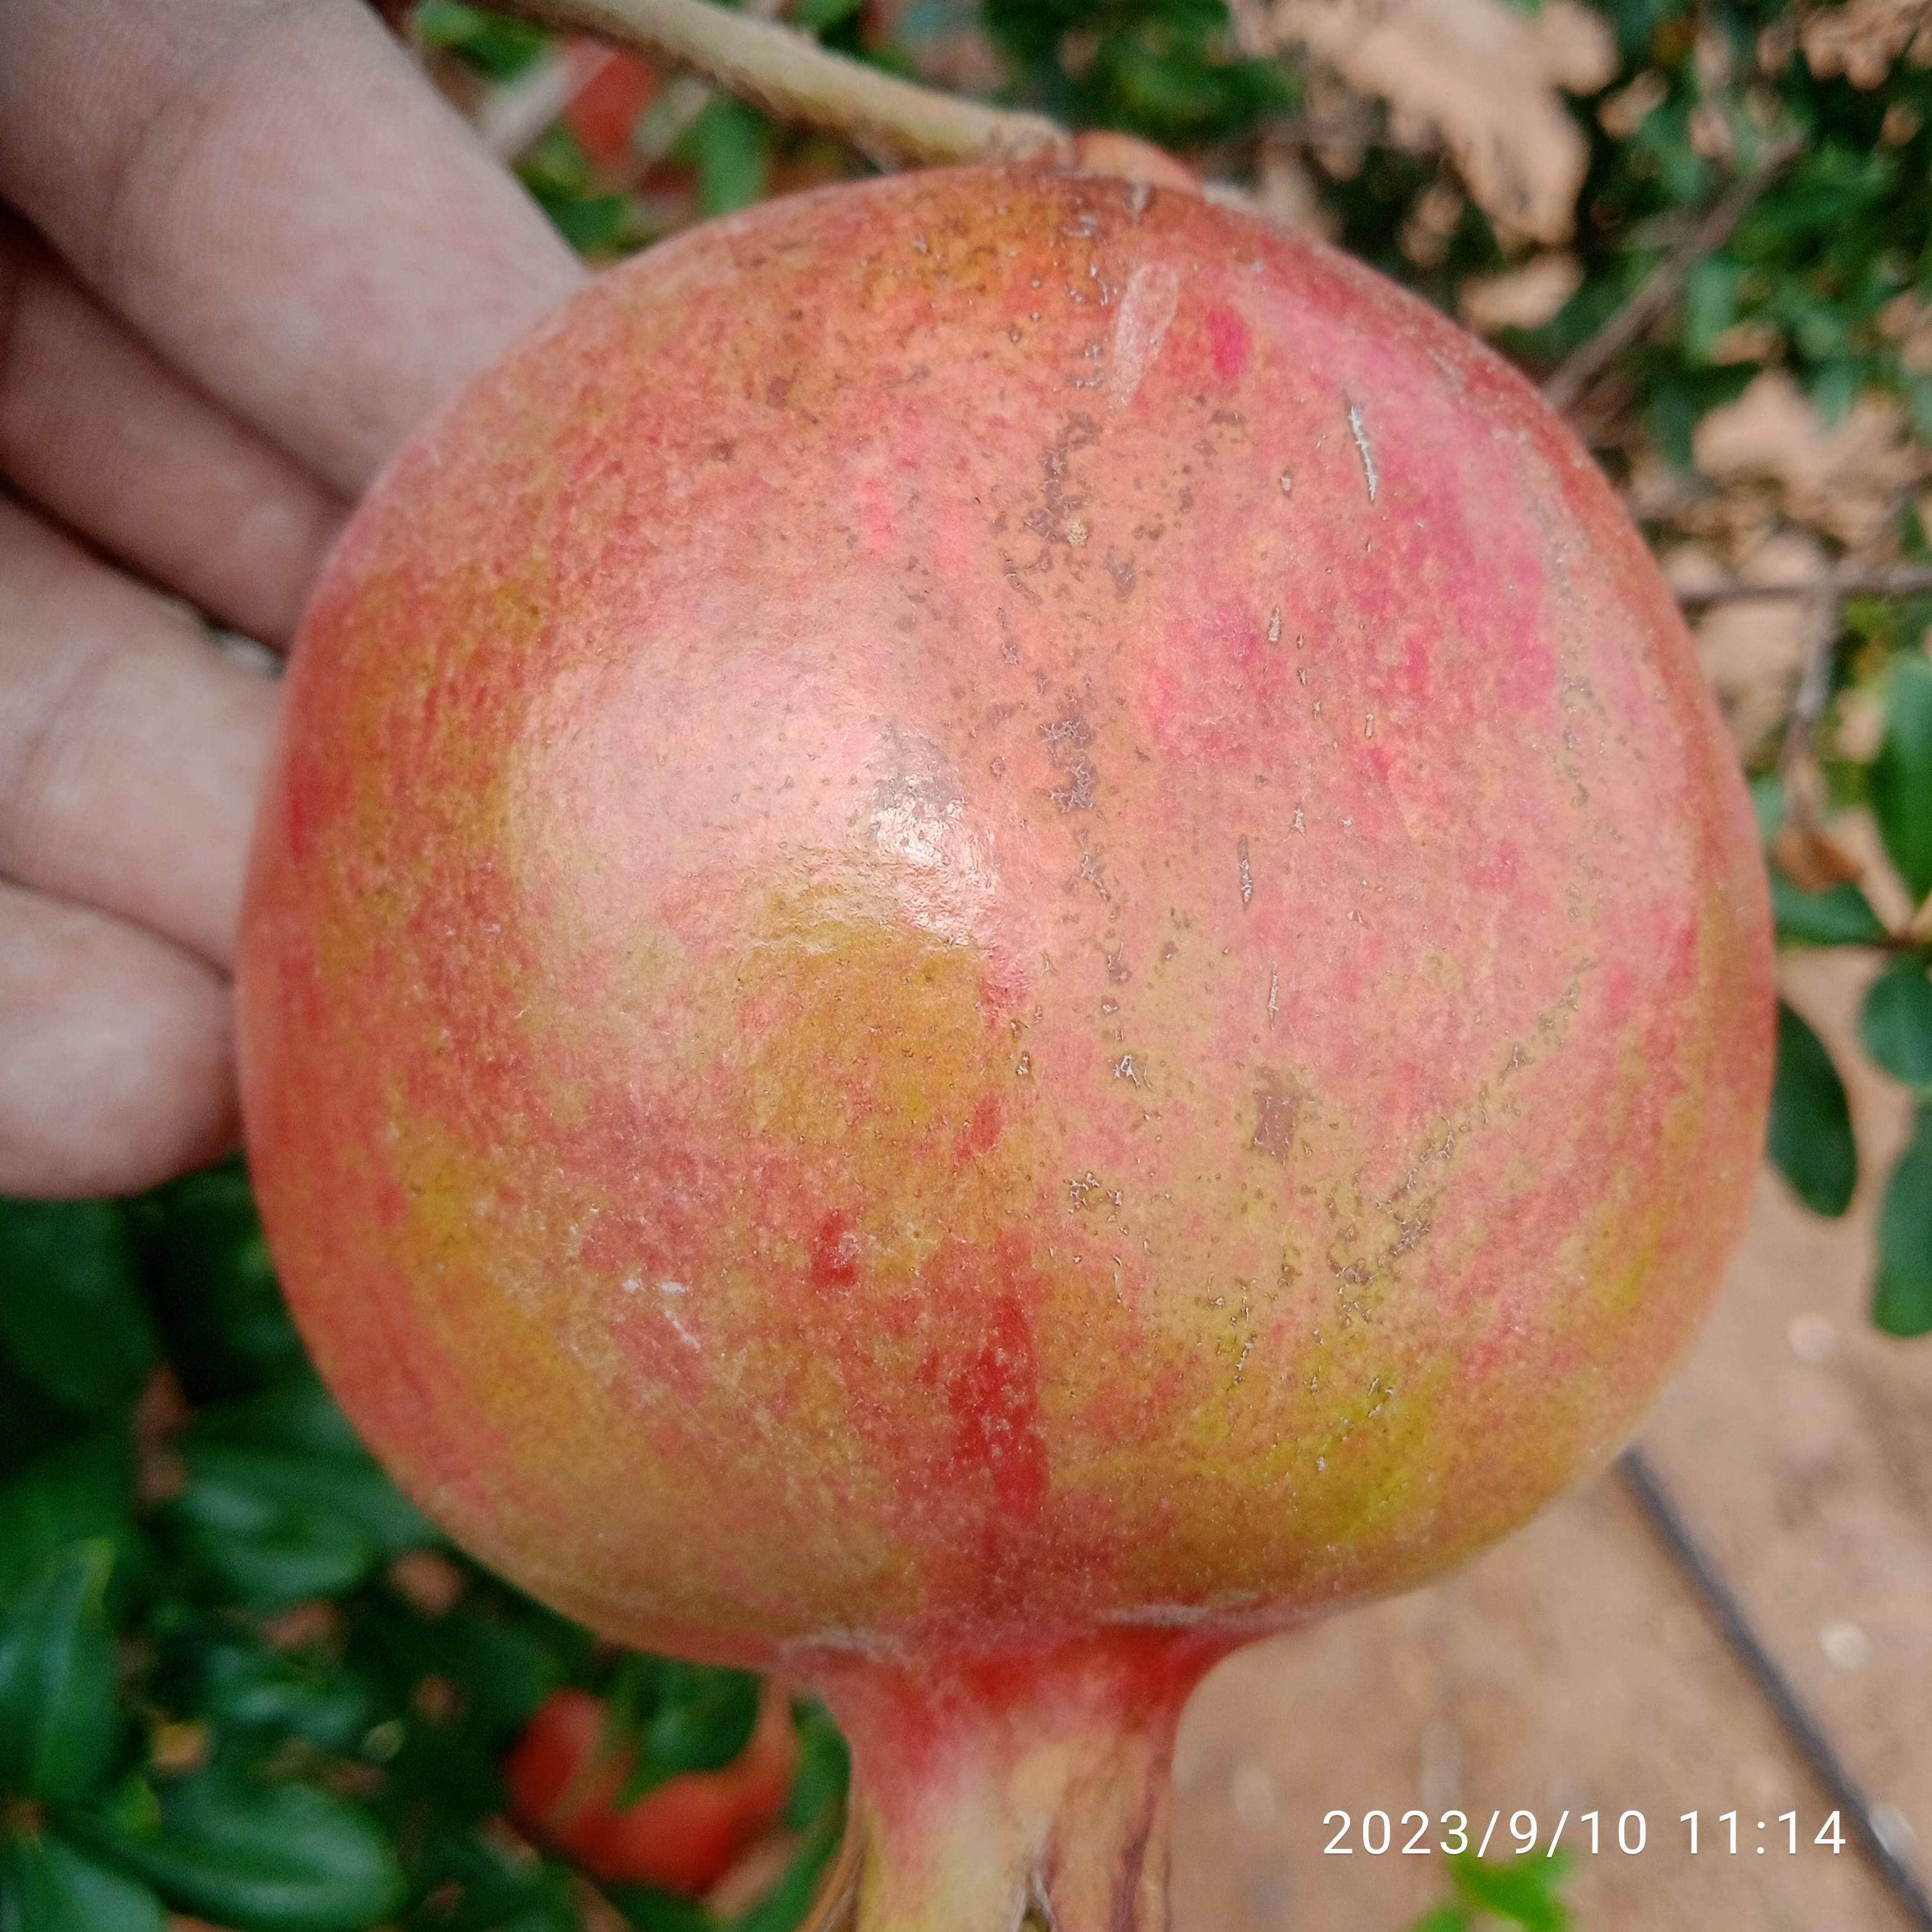
Label: Healthy